Raptor persecution

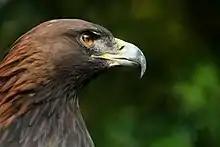
Golden eagle

North Yorkshire has particularly high raptor persecution levels. The survival of the hen harrier in the UK is of particular concern as one of Britain's most endangered birds because of illegal persecution. Hen harriers share space with grouse, and research shows that hen harriers fare best on those estates with no shooting interests. The interests of conservationists often clash with gamekeepers and landowners.